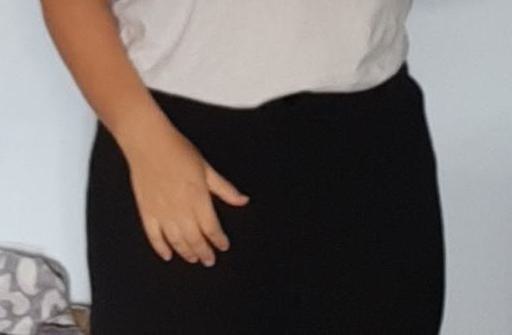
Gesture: no_gesture